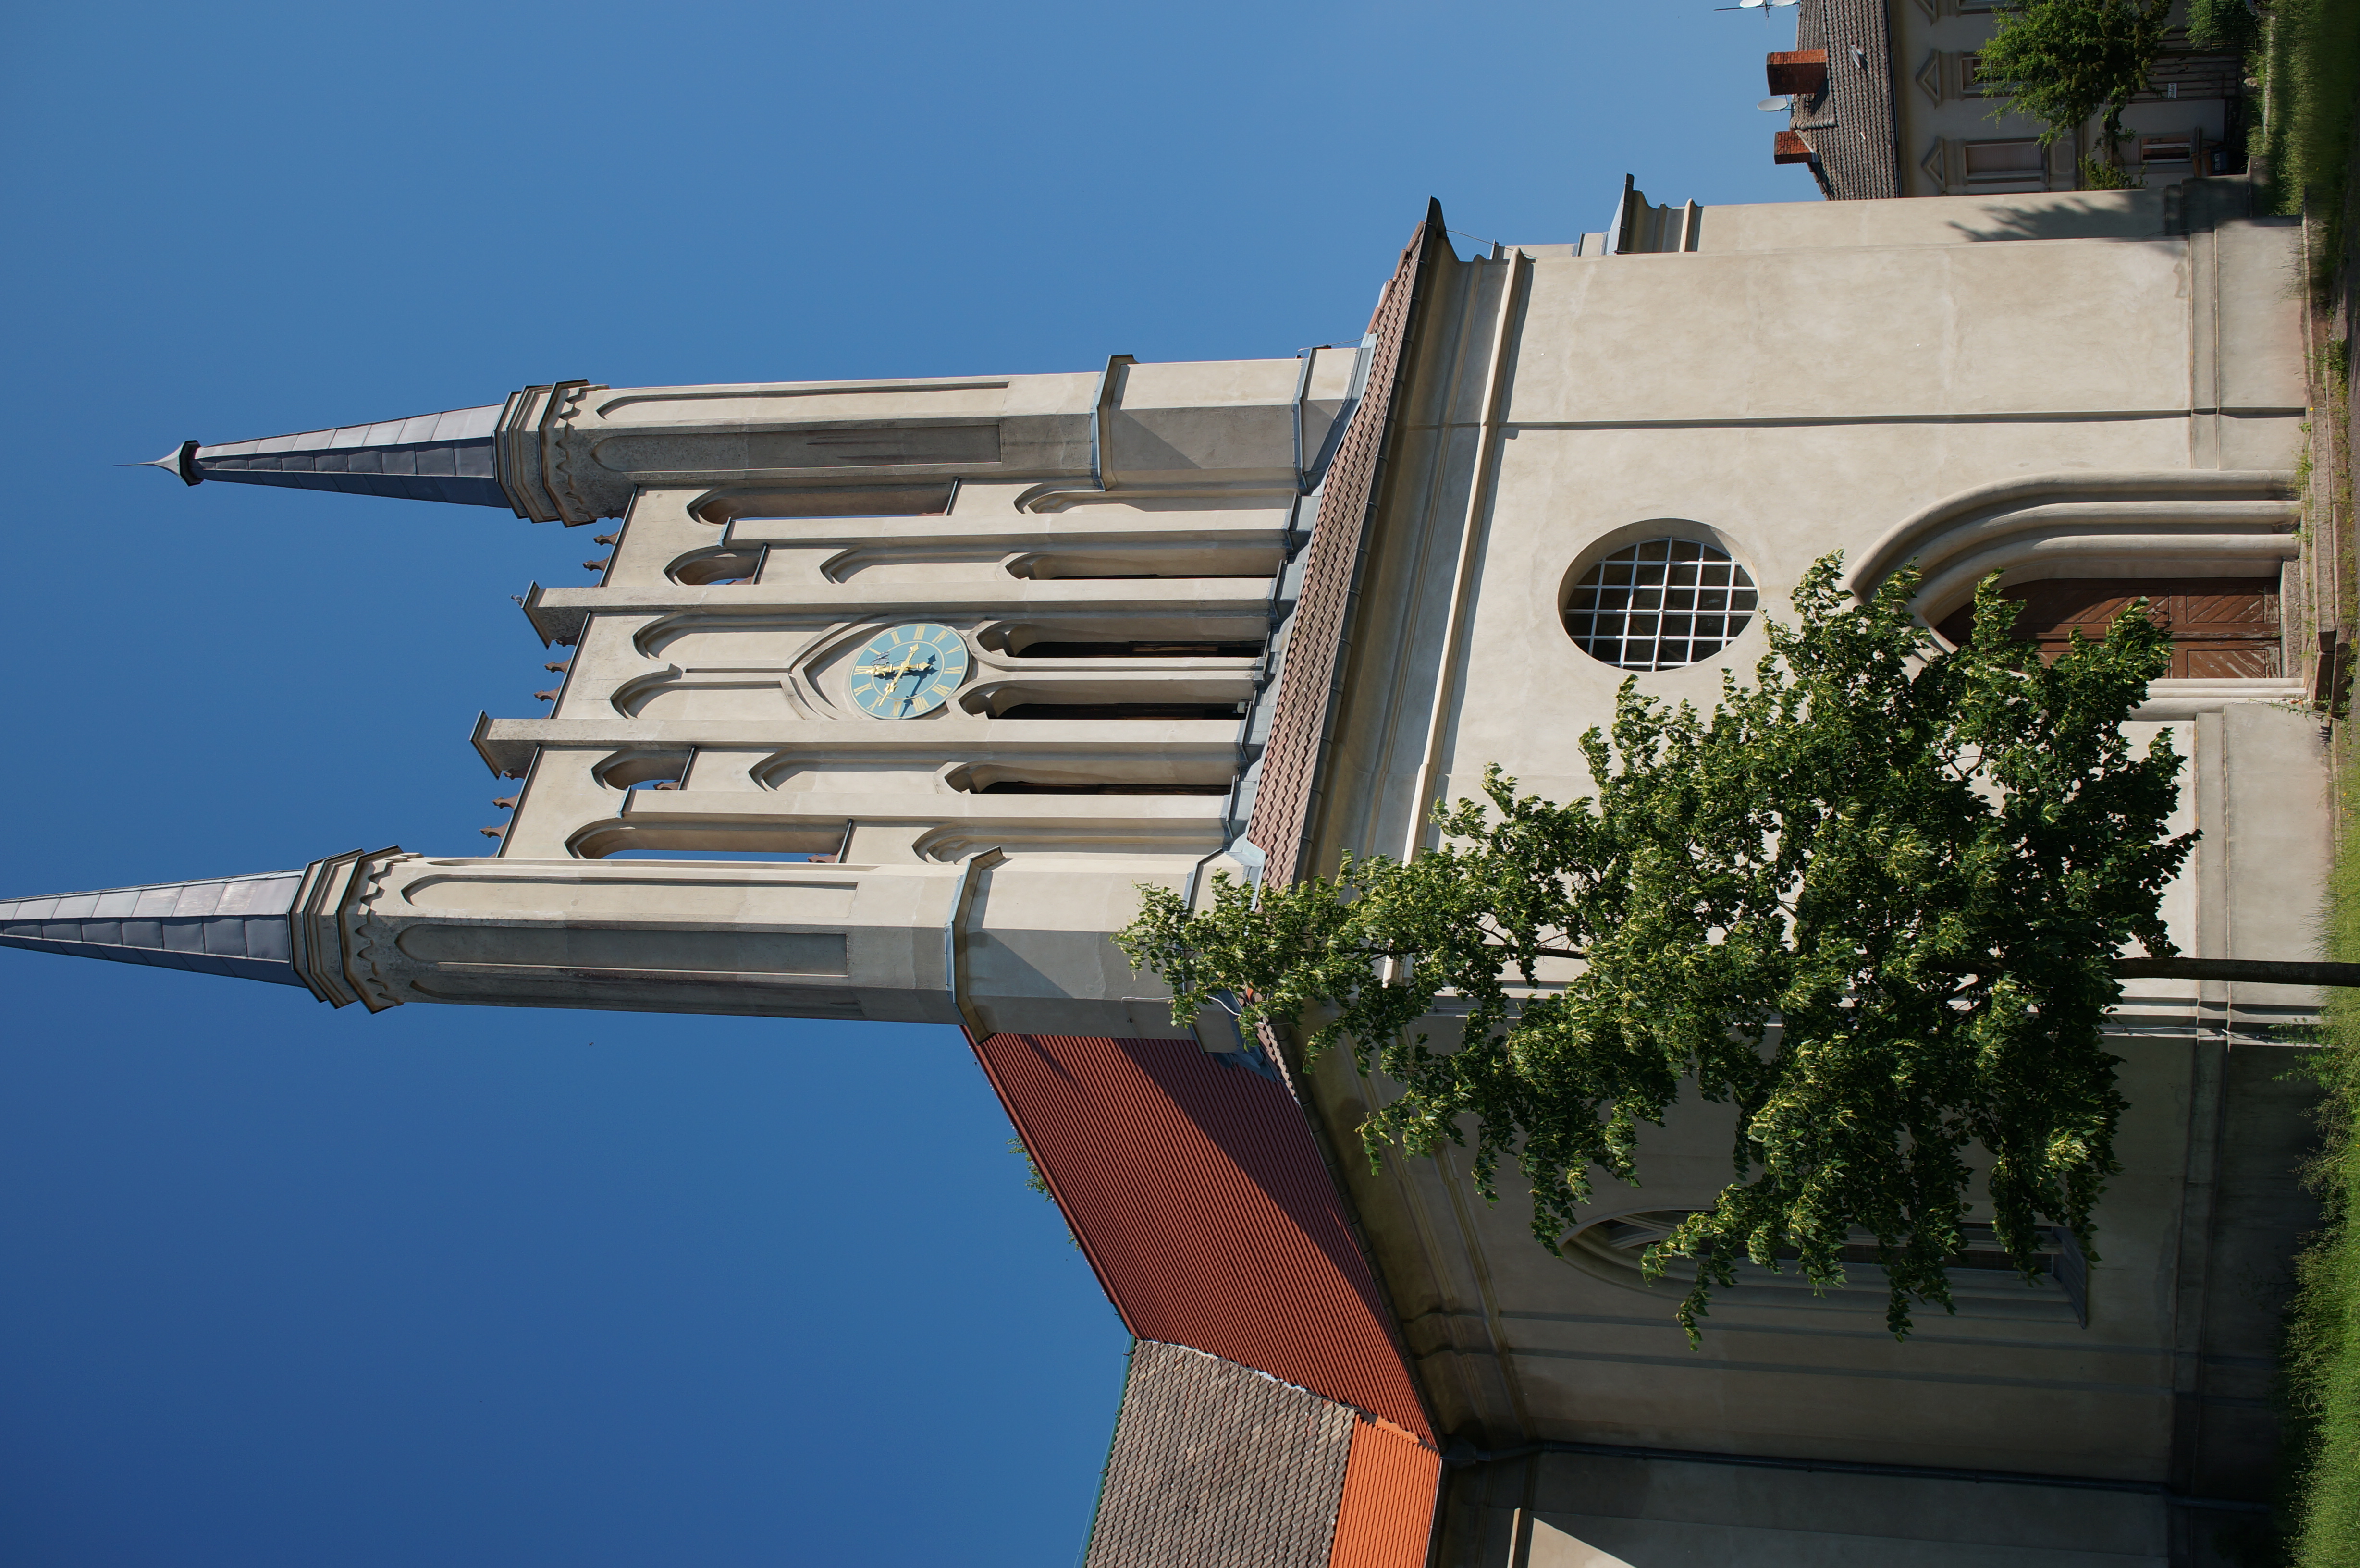
architecture, building, landmark, facade, church, cathedral, chapel, place of worship, bell tower, 2016, spire, steeple, monastery, germany, deutschland, sony, sigma, nex, nex6, brandenburg, lenstagged, steffenzahn, 30mm, sigma30mm28exdn, sigma30mmf28, sigma30mmf28dn, sigma30mm, joachimsthal